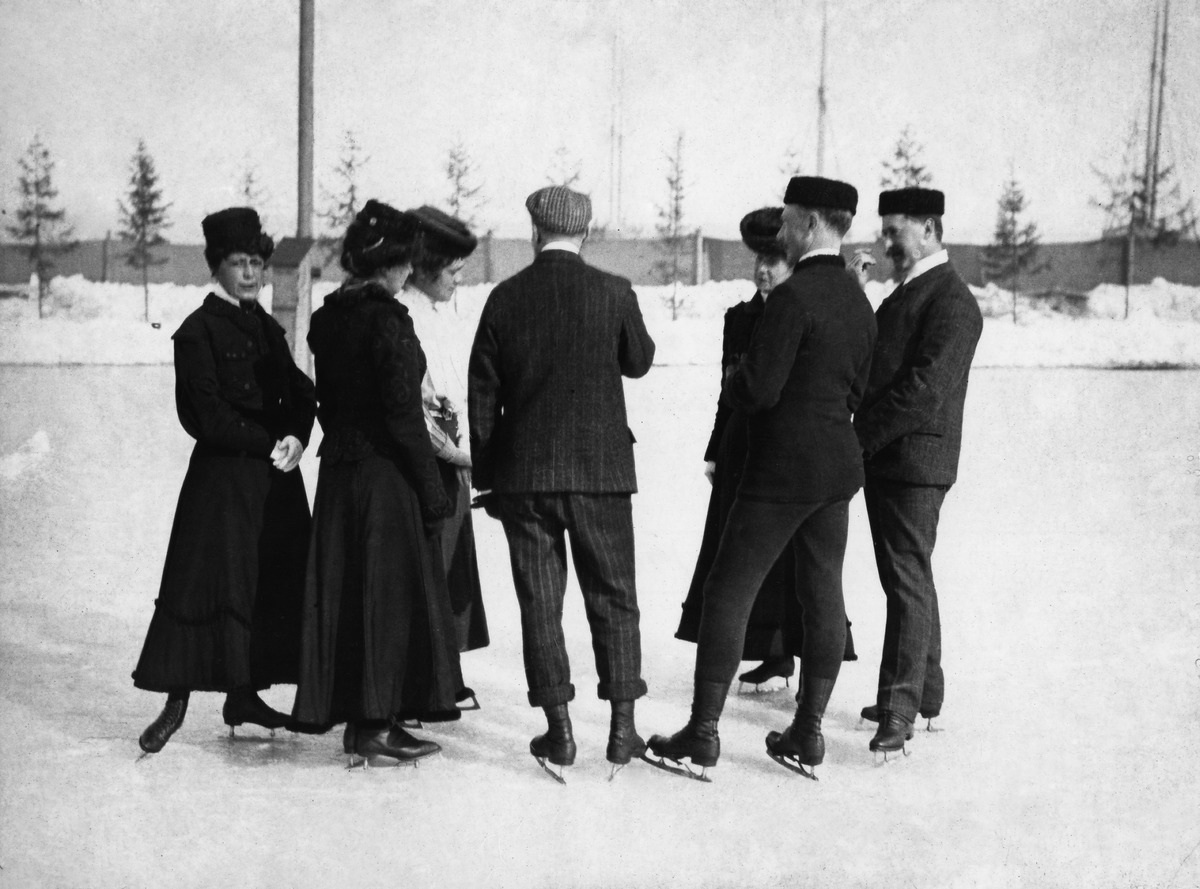
Luistelijoita Pohjoissataman luistinradalla
sisällön kuvaus: Luistelijoita Pohjoissataman luistinradalla. Helsingfors Skrinnskoklubb. mustavalkoinen
Ajankohta: kuvausaika 1906
Paikka: Suomi, Uusimaa, Helsinki, Kruununhaka Helsinki, Pohjoissatama
Aiheet: Helsingfors Skridskoklubb rf, urheilu talviurheilu luistelu, urheiluvälineet luistelu, vuodenajat talvi